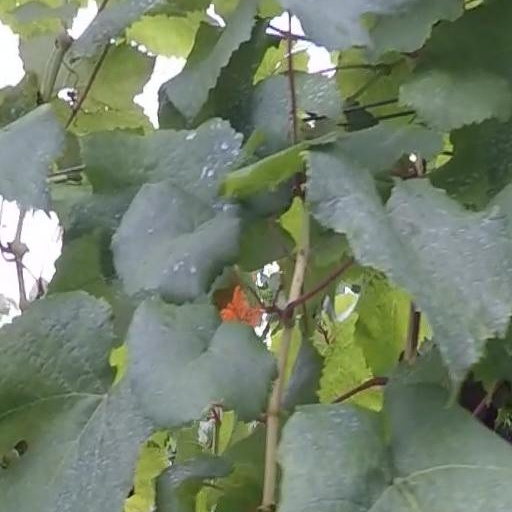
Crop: grape